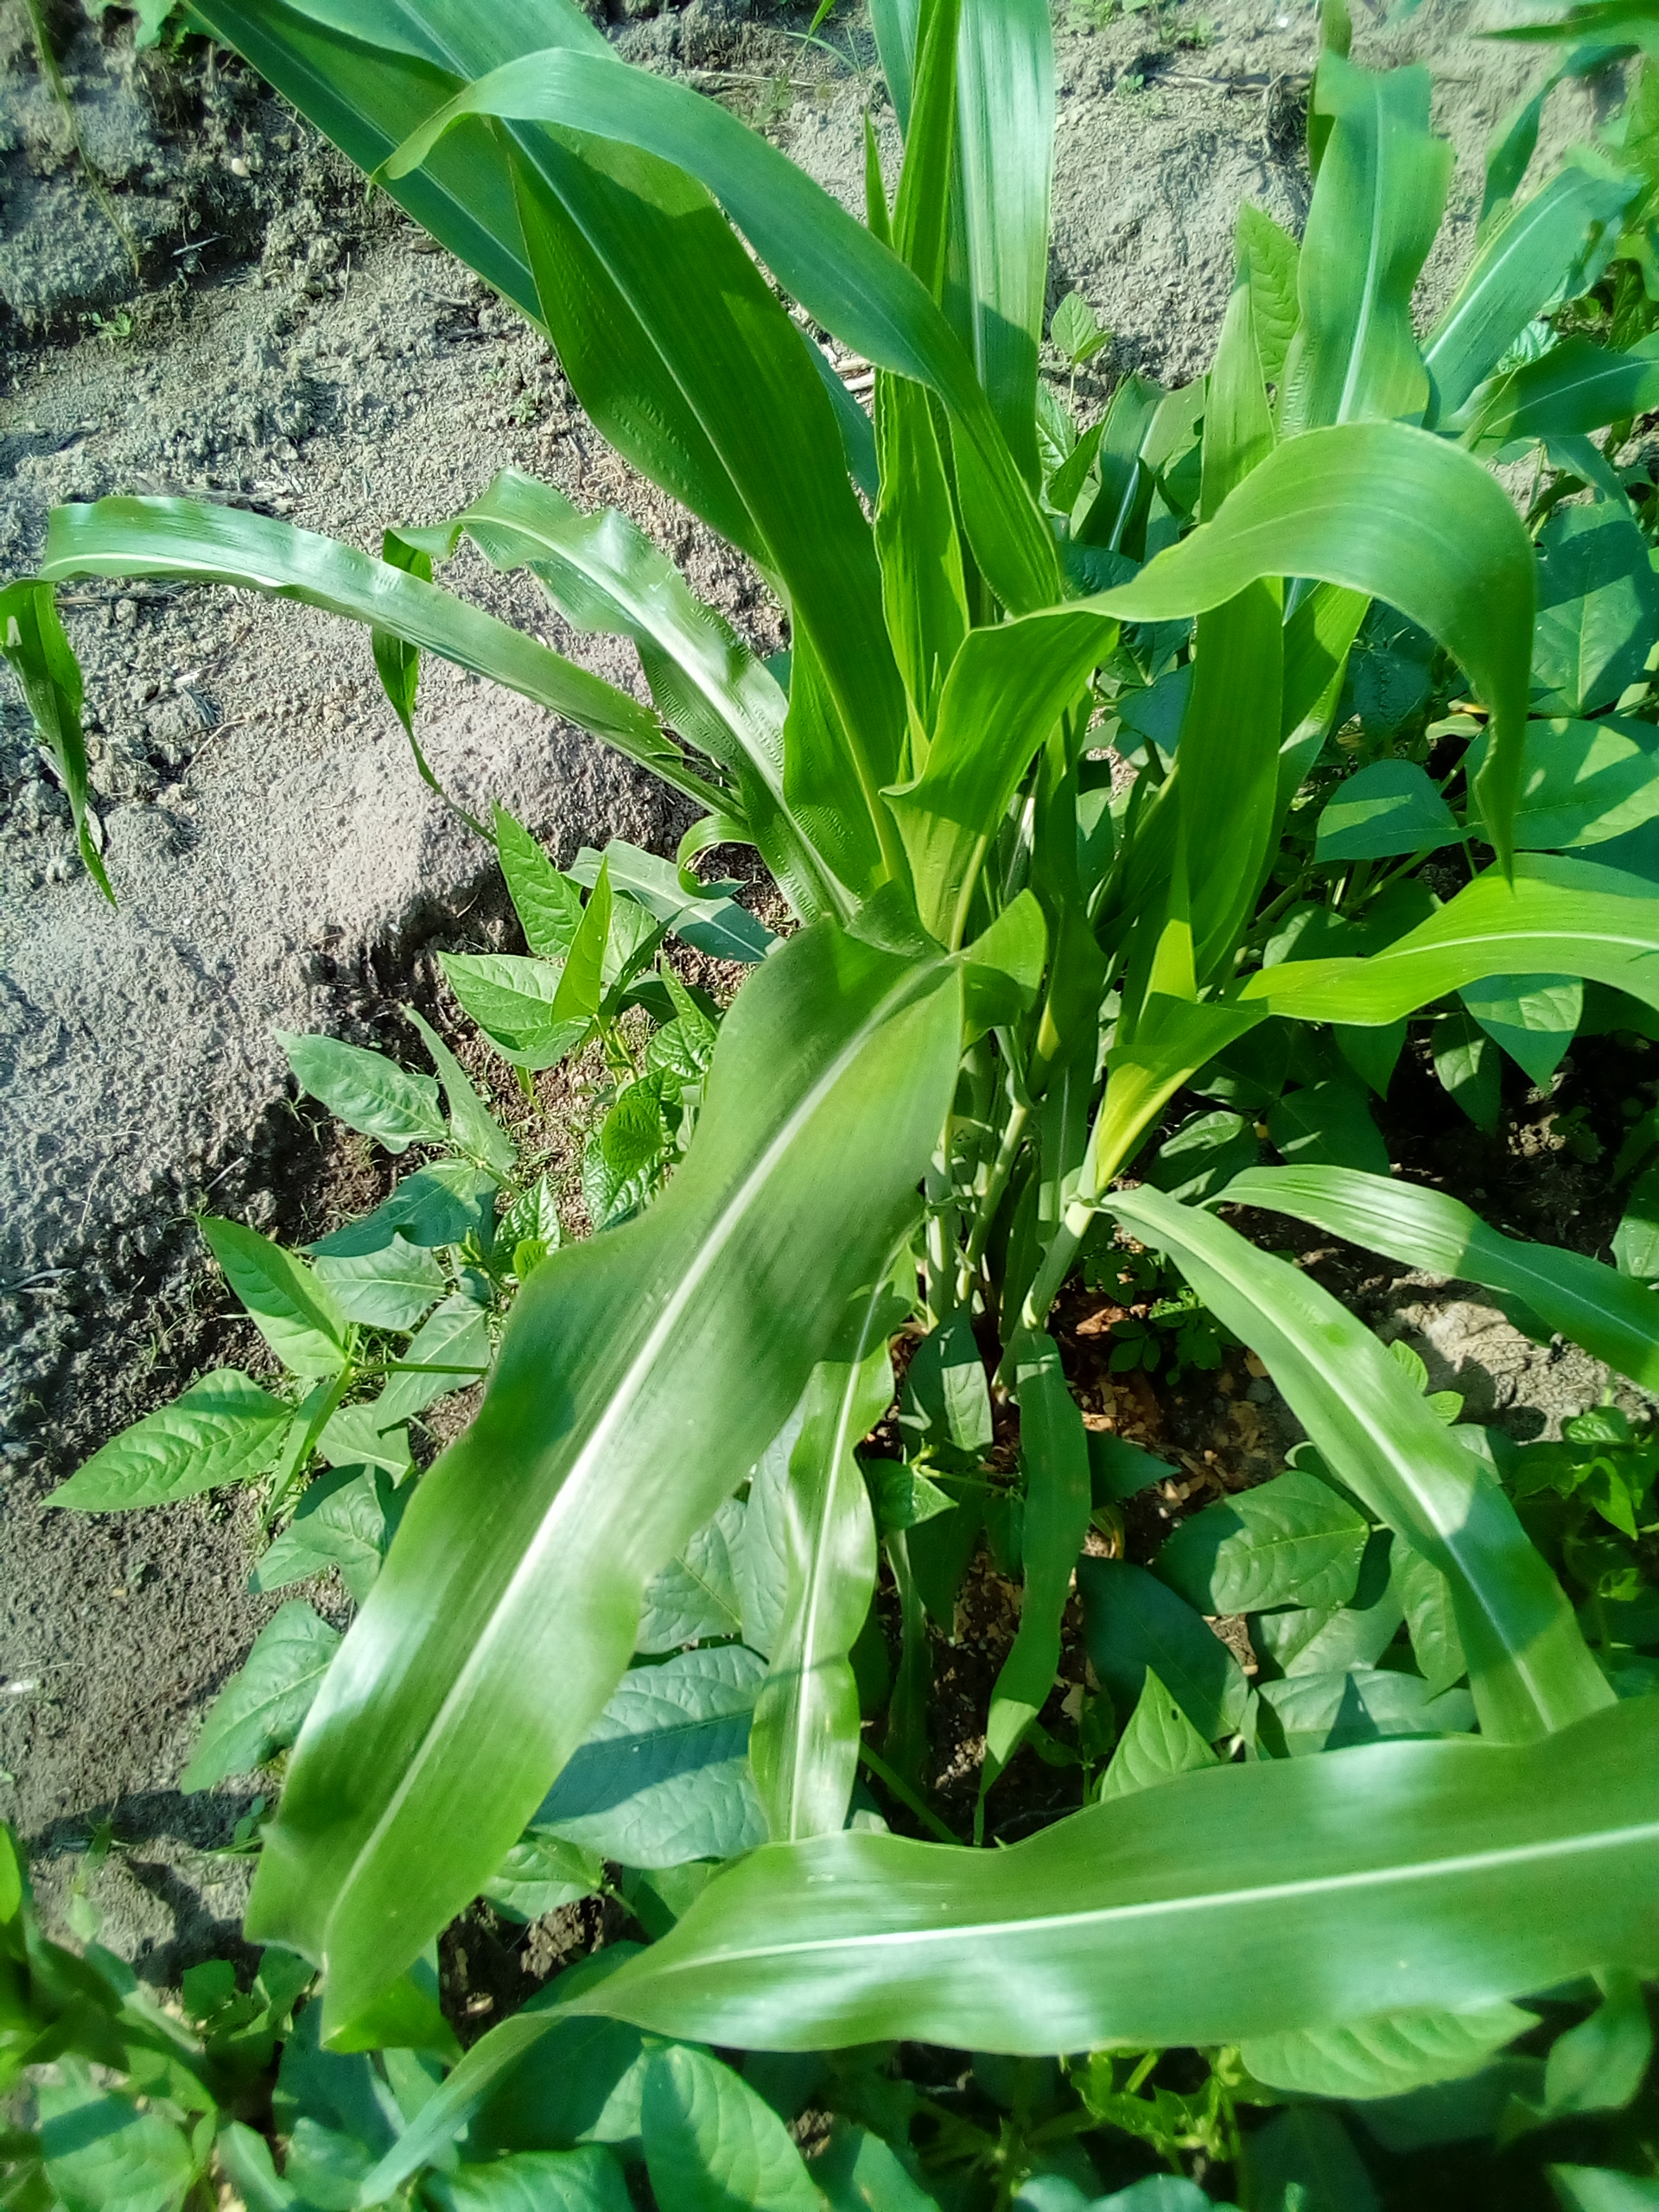
Label: healthy